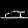
Label: Sandal